Diver training

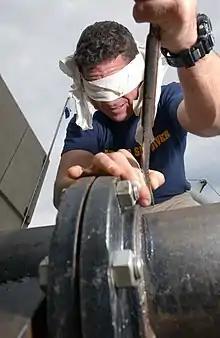
A navy diver practices mechanical work while blindfolded to simulate a low visibility environment

Diving skills can be grouped by skills relating to the mode of diving – freediving, scuba, surface supplied or saturation diving – and whether the skill is a standard skill used in everyday diving, an emergency skill to keep oneself alive when something goes wrong, or a rescue skill to be used in the attempt to assist another diver in difficulty.